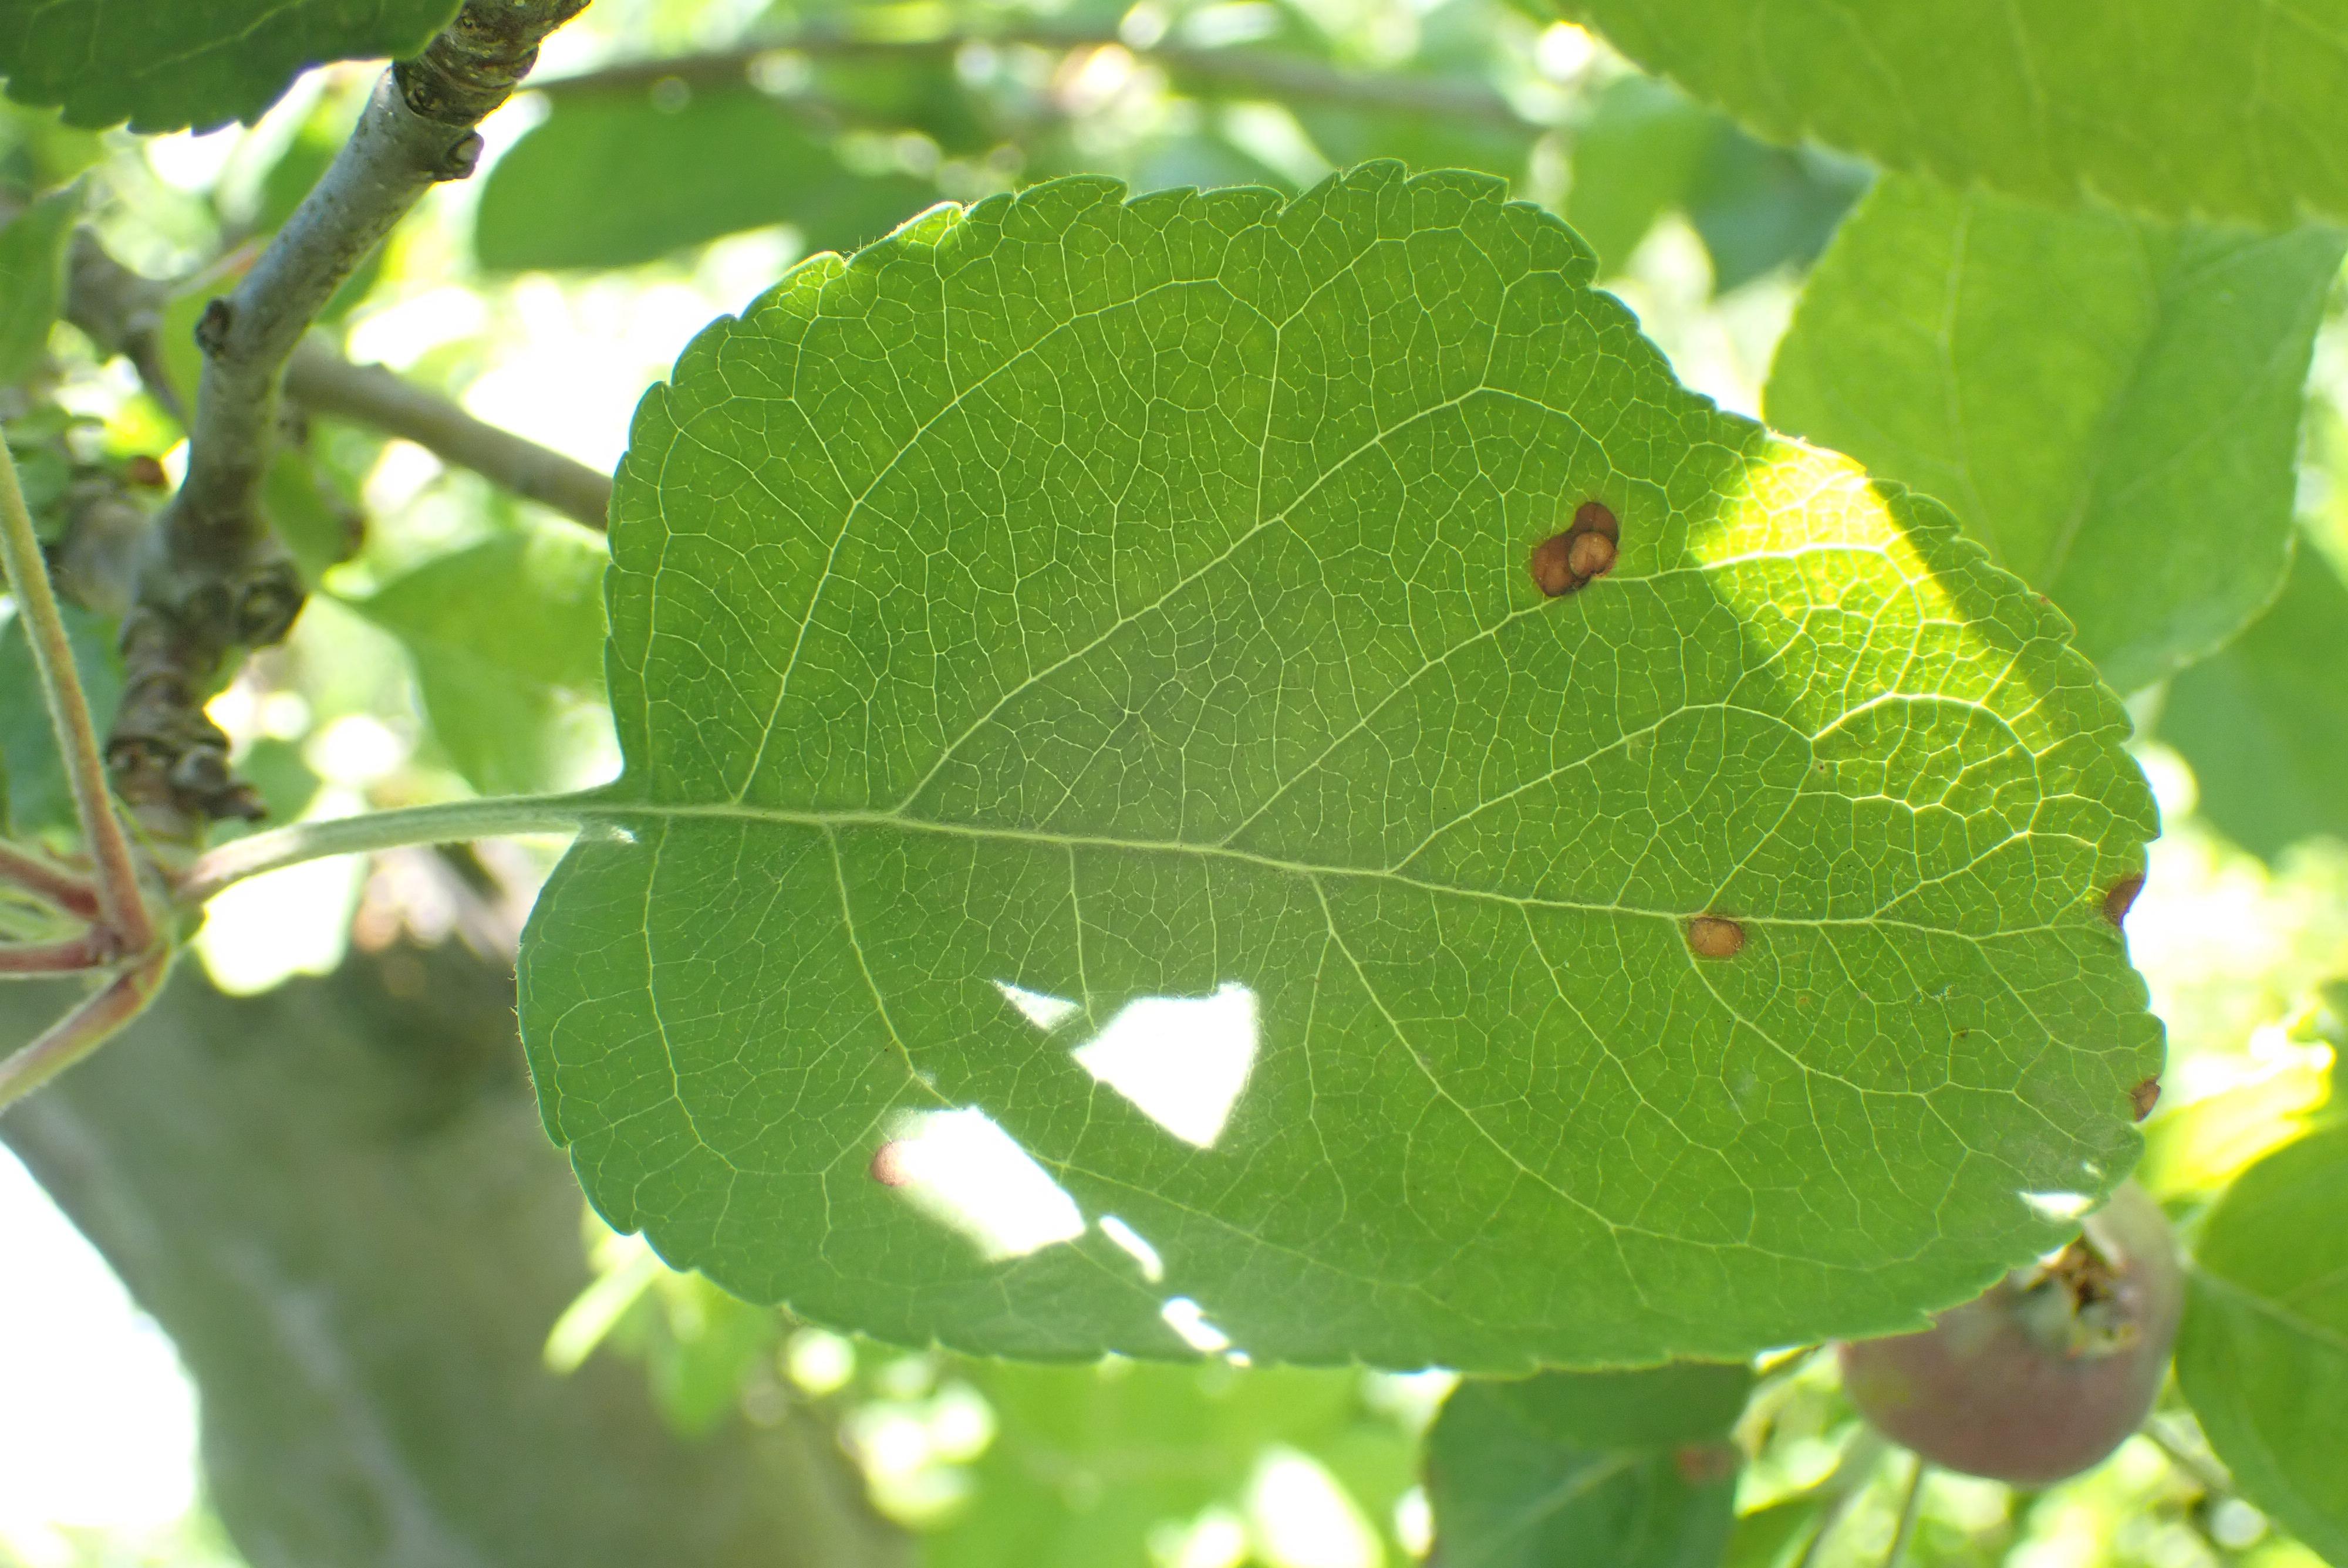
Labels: frog_eye_leaf_spot